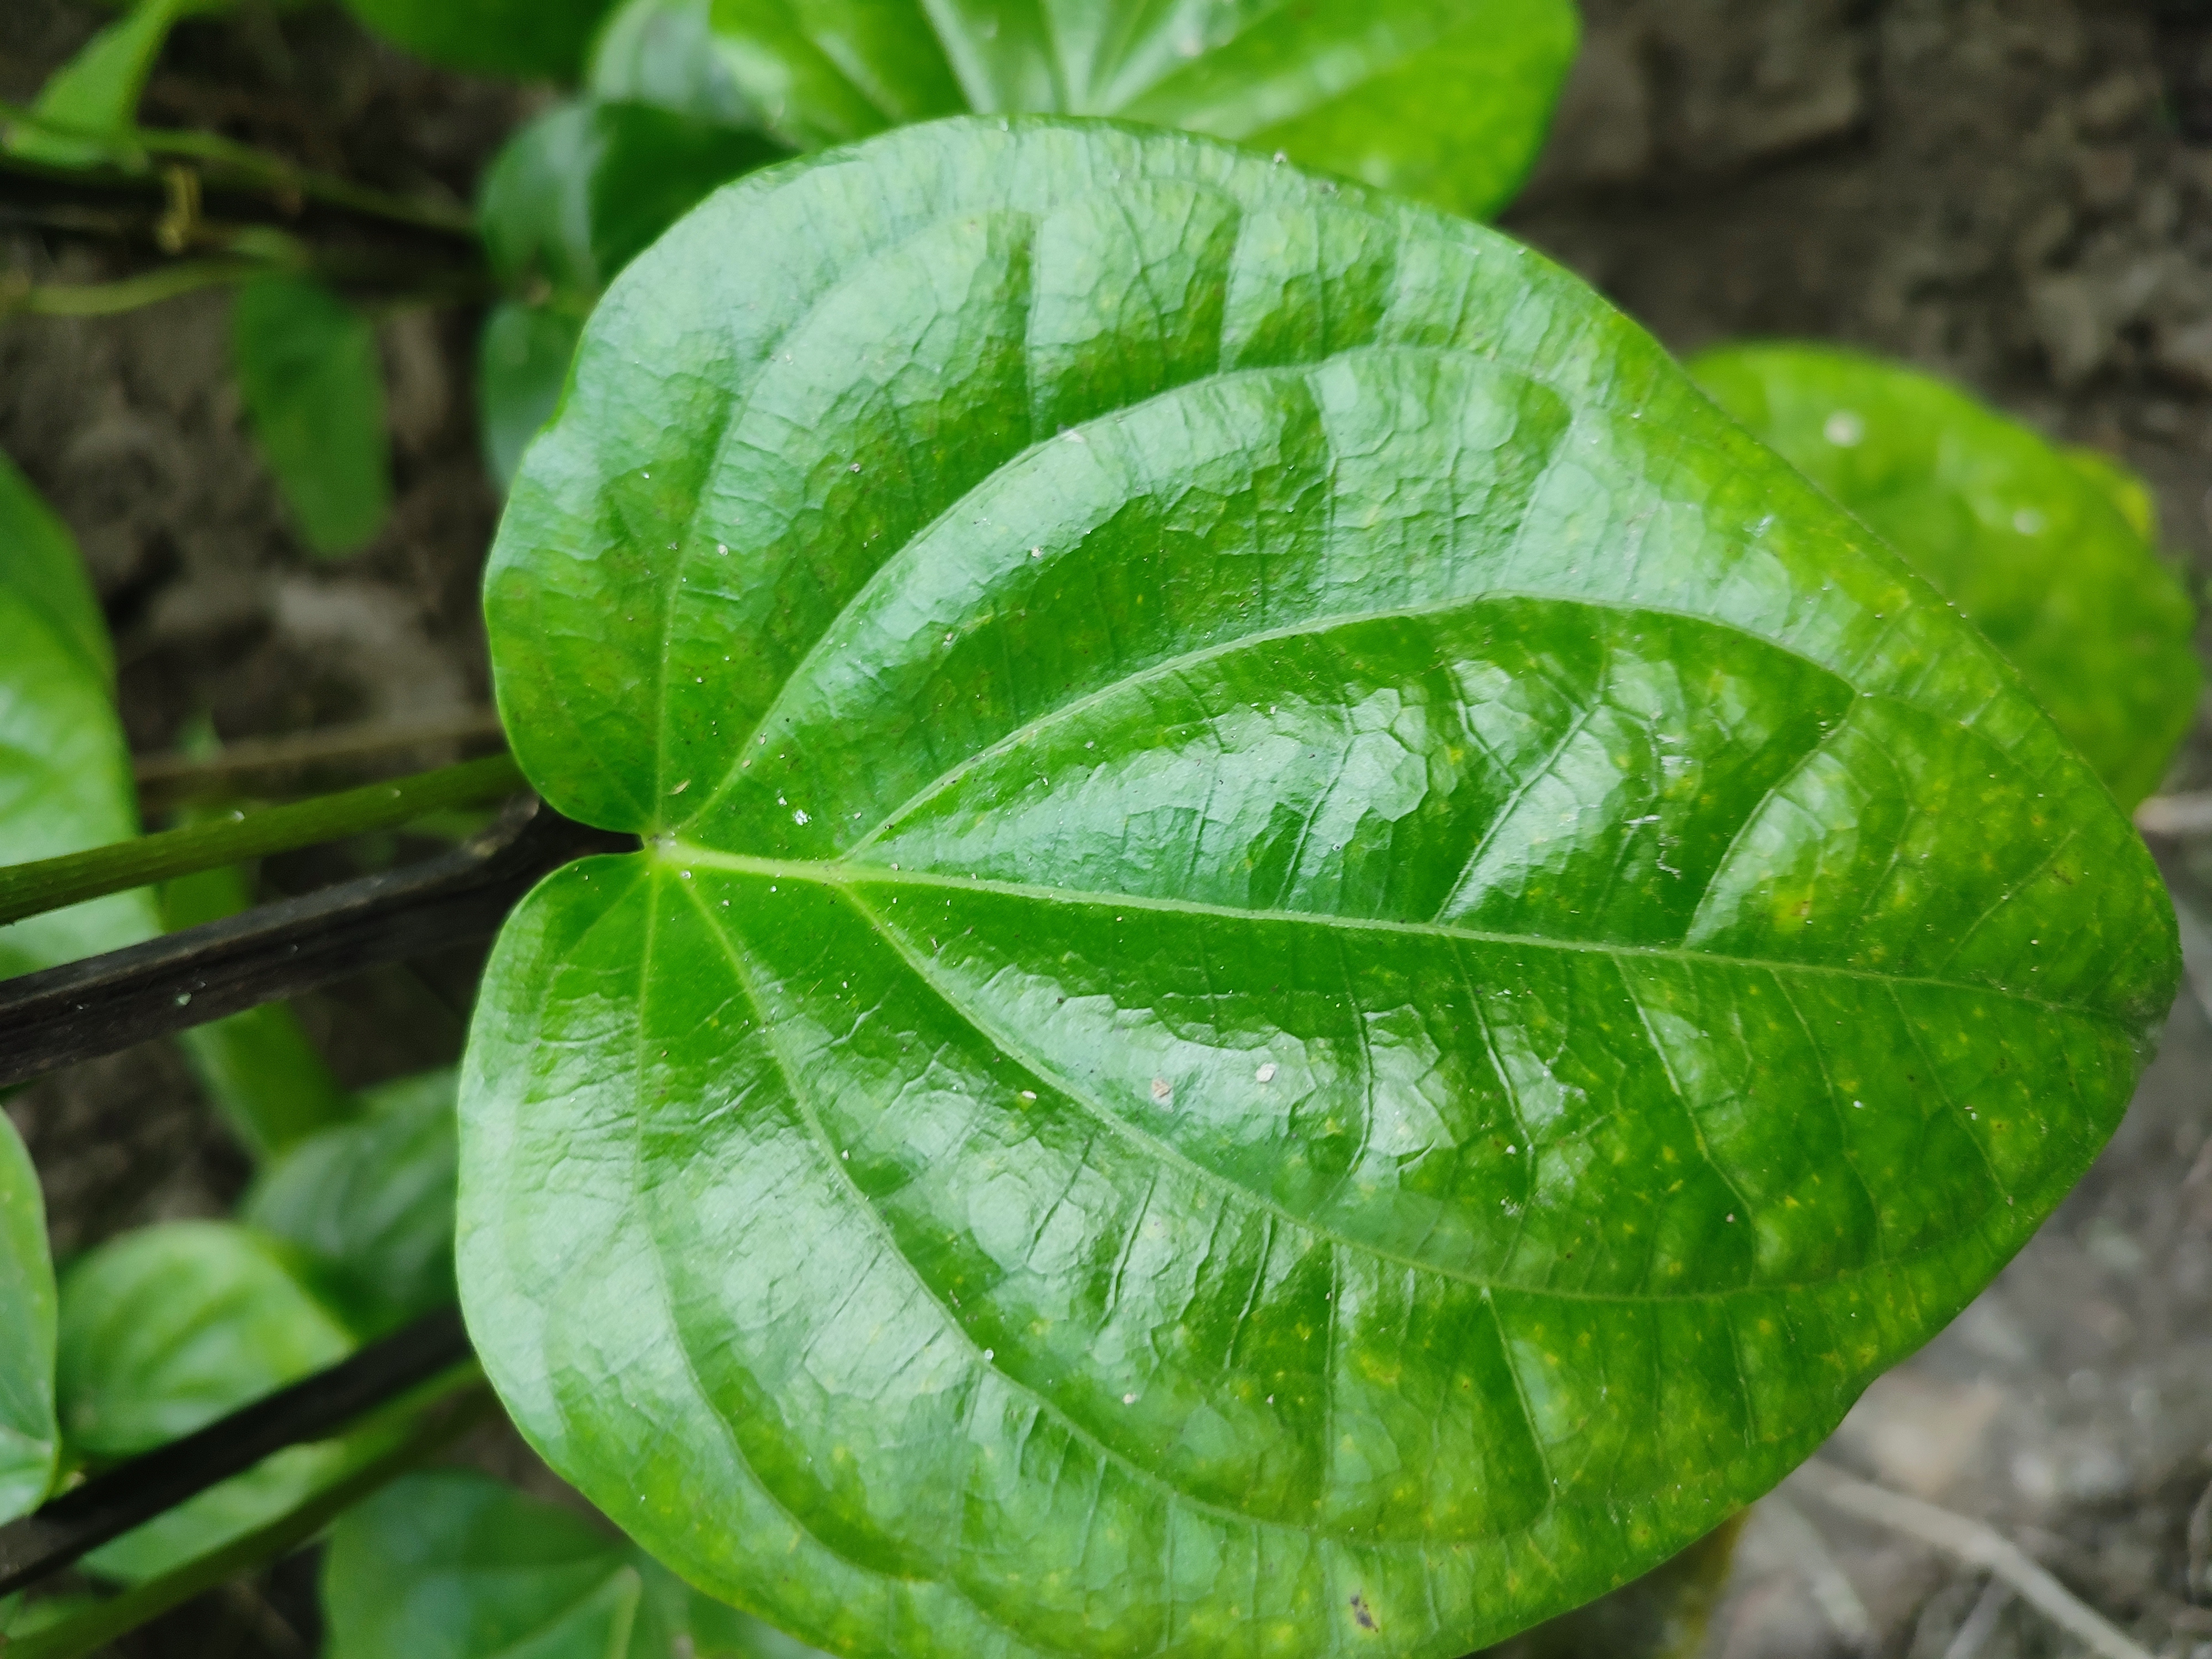
Label: Healthy_Leaf